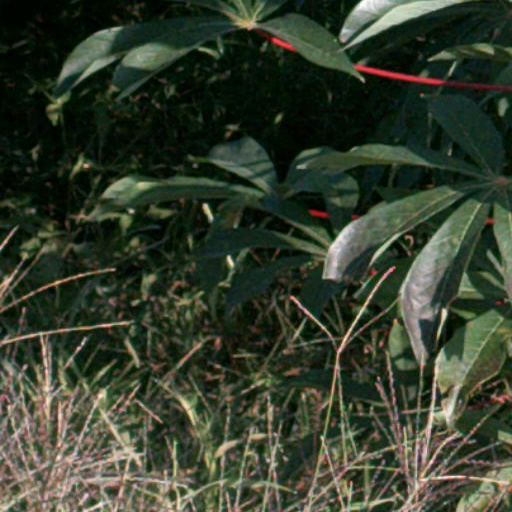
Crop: cassava